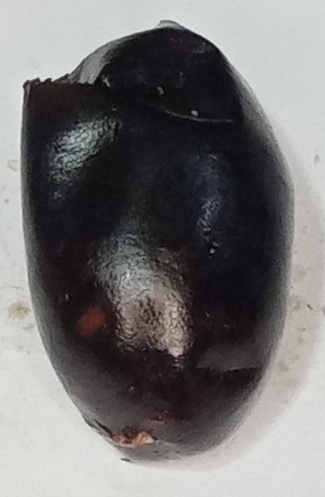
Variety: kupro
Size: large
Grade: grade-1